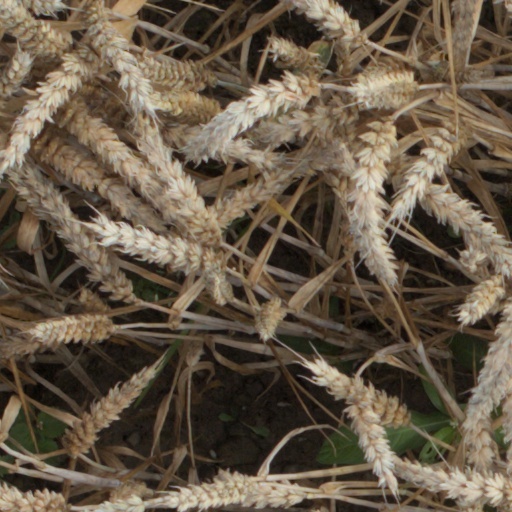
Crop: wheat